Jürgen Locadia

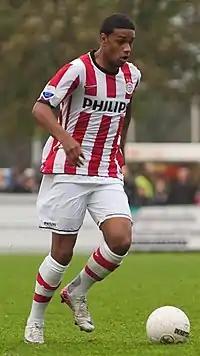
Locadia during his official debut match for PSV Eindhoven in a KNVB Cup match against VVSB on 21 September 2011.

Locadia, who is of Curaçaoan descent, was born in Emmen, Netherlands, and began playing football with club , before being discovered by the youth team of FC Emmen. He later said his passion of football began from his uncle, Jerry, who also played football, and took him to street football and FC Emmen matches. Locadia was offered a spot on Willem II, and his whole family resettled in Tilburg.